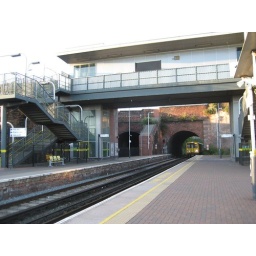
Waiting for a train home, near my mum's house in Bootle.